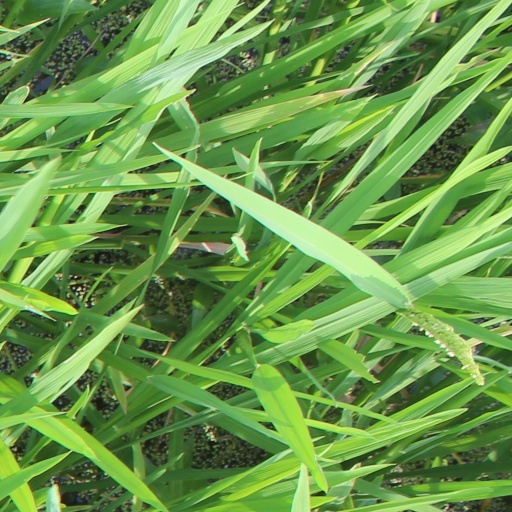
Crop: rice